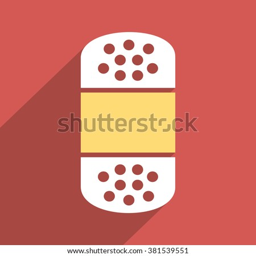
plaster long shadow vector icon .